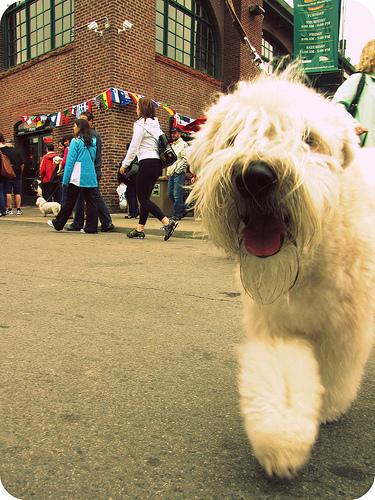
Breed: wheaten terrier